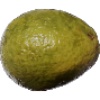
Label: Guava 1